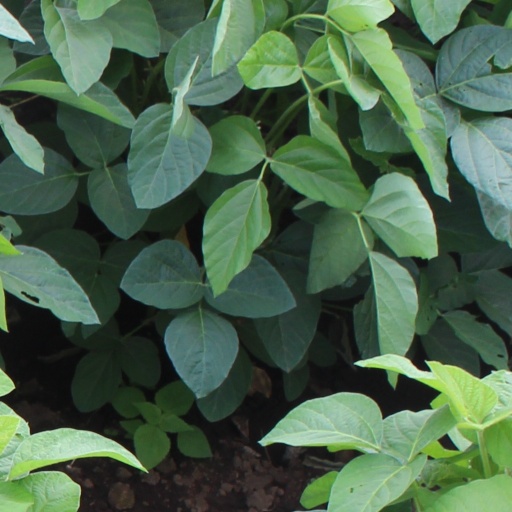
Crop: soybean